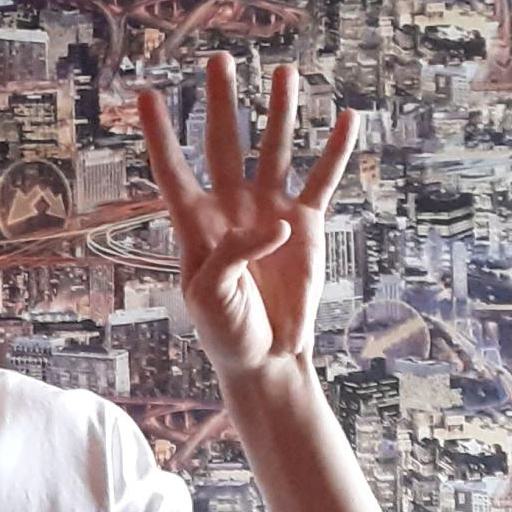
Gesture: four